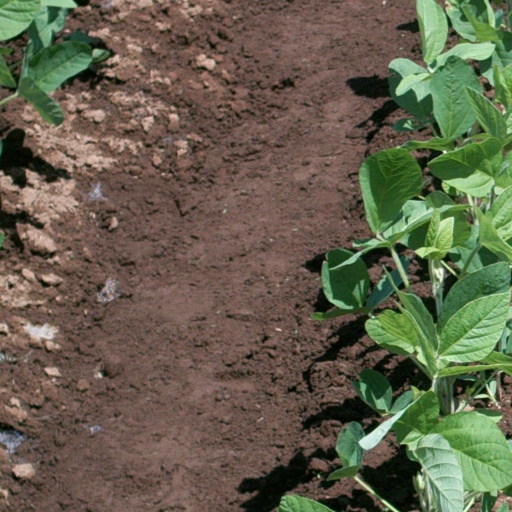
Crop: soybean